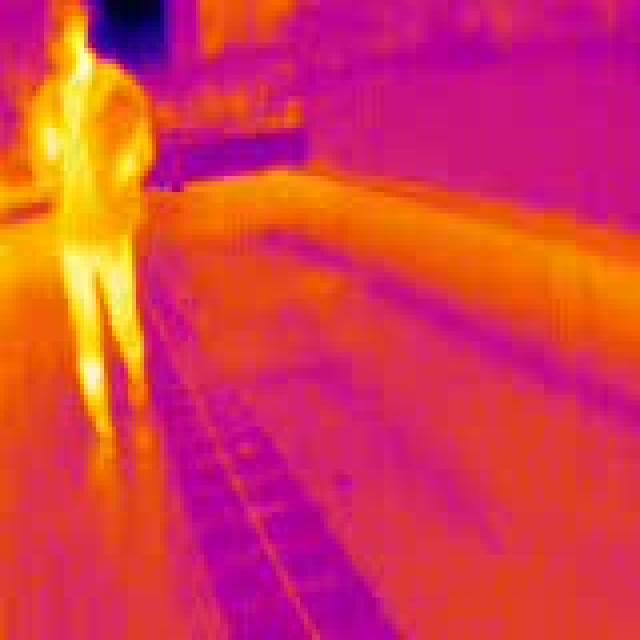
Detected objects:
label: person